Kazakh clothing

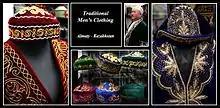
Traditional Kazakh men's clothing

Men wear two types of skin shirts (without an undershirt), inner and outer trousers and loose-fitting robes made from various materials and belted with leather or cloth. During the 18th century, the top trousers were sewn from homespun camel hair fabric and skin. They had embroidered silk patterns in vegetable shapes, the ends often sheathed by an ornate band and lace and edged with fur.